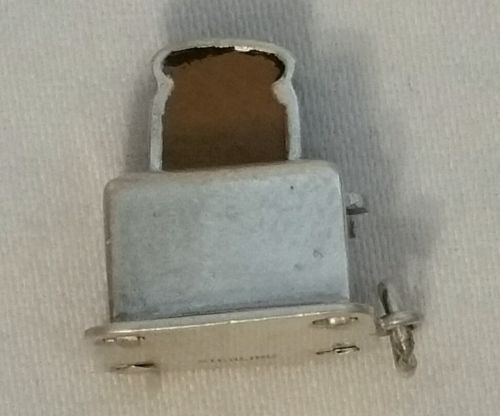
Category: toaster